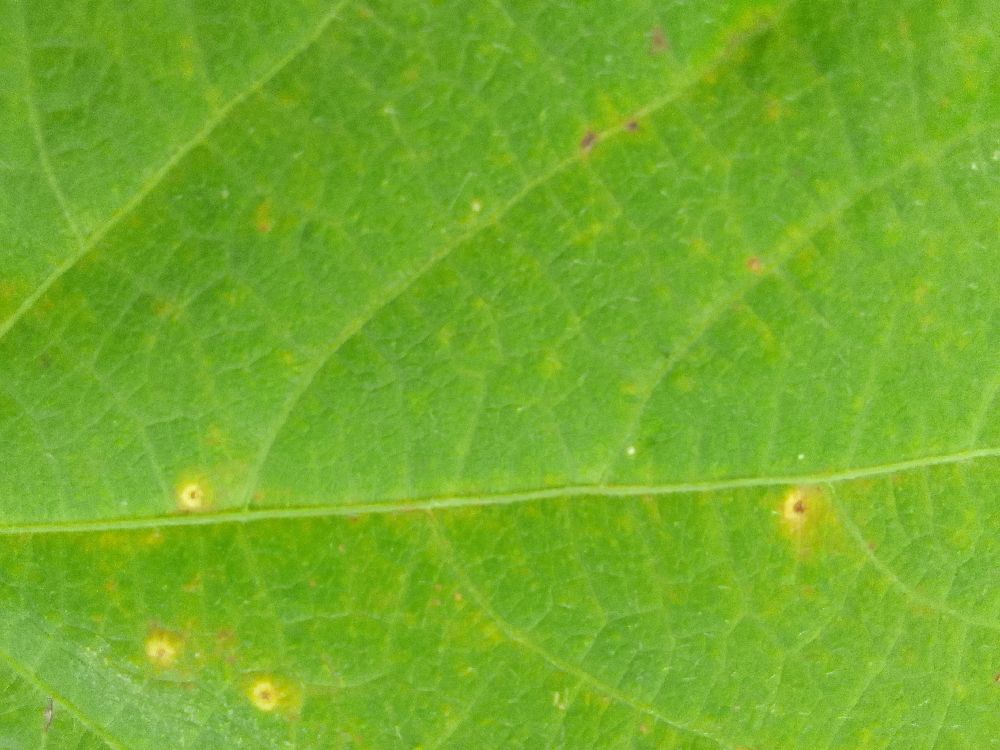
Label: rust